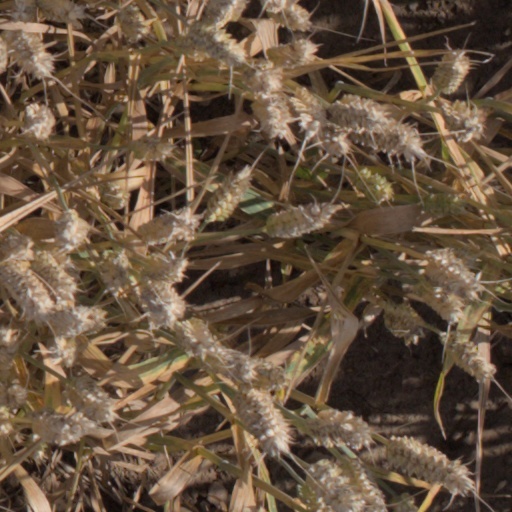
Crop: wheat